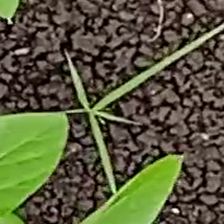
Weed species: Digitaria_SP_(Digitaria Sanguinalis )